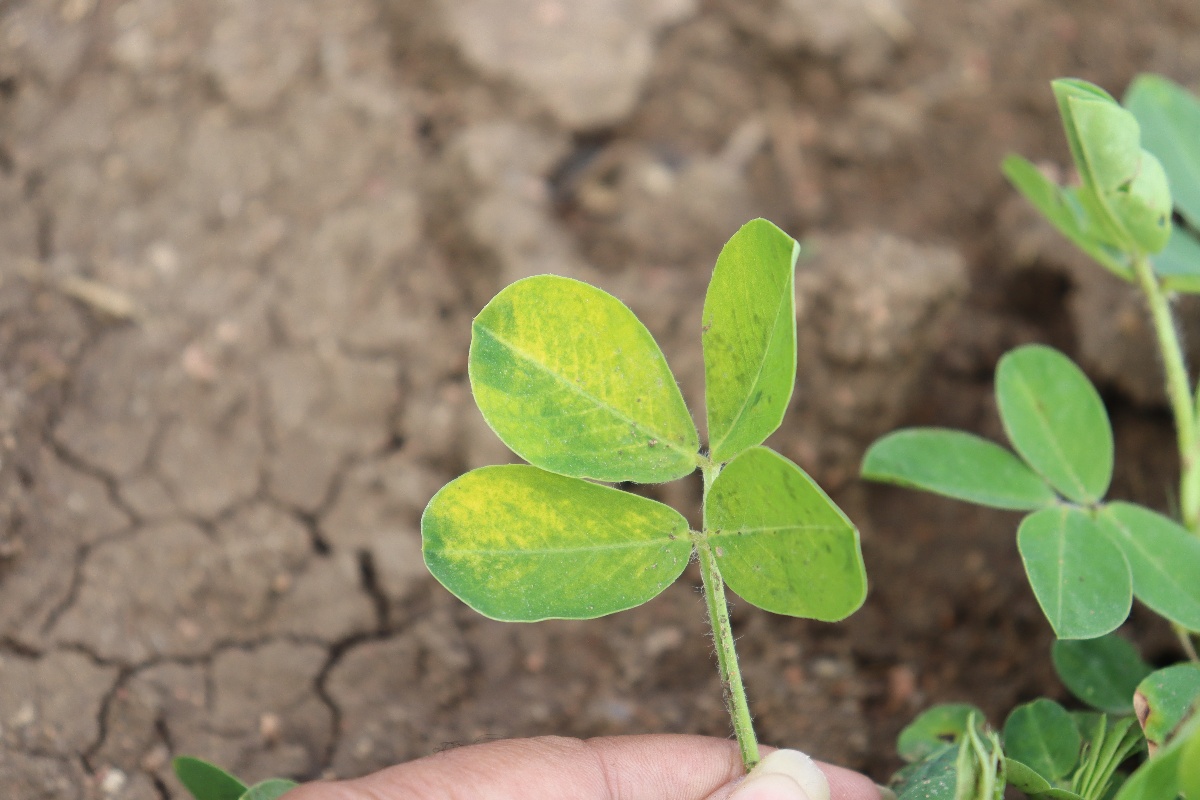
Label: nutrition deficiency